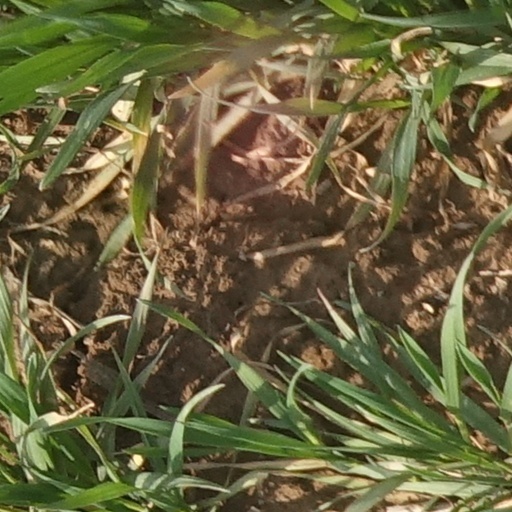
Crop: wheat